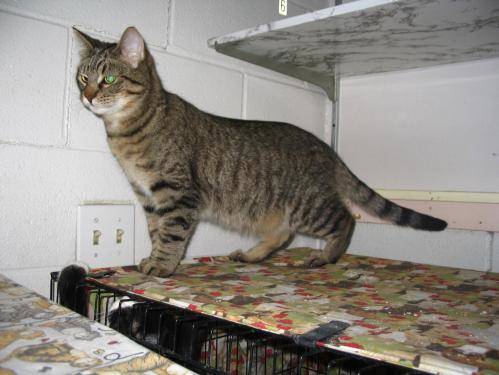
Label: cat